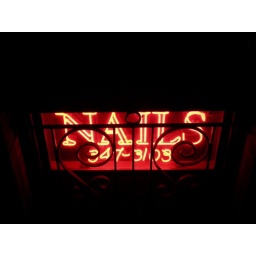
Neon sign in the window of a basement nail salon in the Penn Quarter section of Washington, DC.